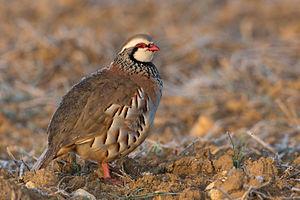
La thématique de la vie terrestre est l'objectif nᵒ 15 des 17 Objectifs de développement durable adoptés en 2015 par l'Assemblée générale des Nations unies. Son intitulé complet est : « Préserver et restaurer les écosystèmes terrestres, en veillant à les exploiter de façon durable, gérer durablement les forêts, lutter contre la désertification, enrayer et inverser le processus de dégradation des sols et mettre fin à l’appauvrissement de la biodiversité ».